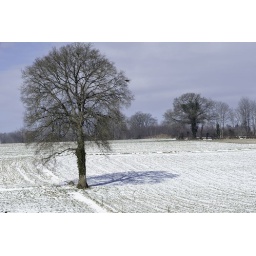
A tree in snowy field in La Renauchat Feb '10